Battle of Buffington Island

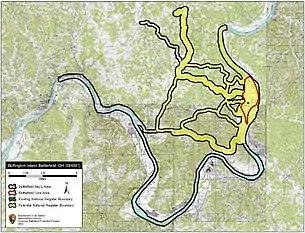
Map of Buffington Island Battlefield core and study areas by the American Battlefield Protection Program.

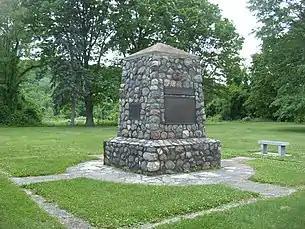
The battlefield monument

On the foggy morning of July 19, a U.S. brigade under Henry M. Judah (1,100 men) finally caught up with Morgan and attacked his position on the broad flood plain just north of Portland, as another column under Edward Hobson (450 men) arrived on the scene. In the spirited early fighting, Maj. Daniel McCook, the 65-year-old patriarch of the famed Fighting McCooks, was mortally wounded. In addition, two Union gunboats, the U.S.S. "Moose" and the "Allegheny Belle", steamed into the narrow channel separating Buffington Island from the flood plain and opened fire on Morgan's men, spraying them with shell fragments. Soon, they were joined by a third gunboat. Also brought onto the field were 970 soldiers under Eliakim Scammon, although this force was not actively engaged. Therefore, only 1,550 Federals were engaged with Morgan's exhausted men.